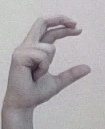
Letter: thal